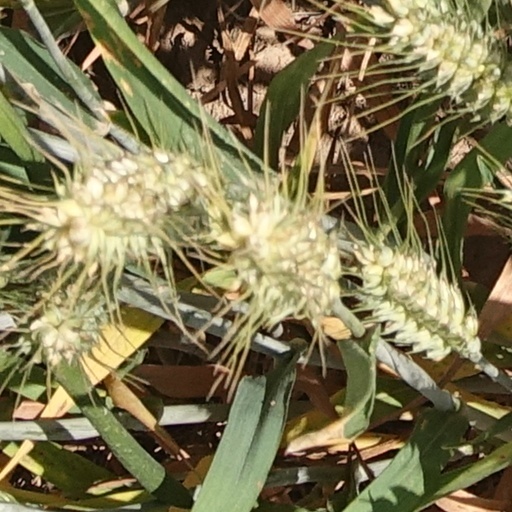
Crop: wheat